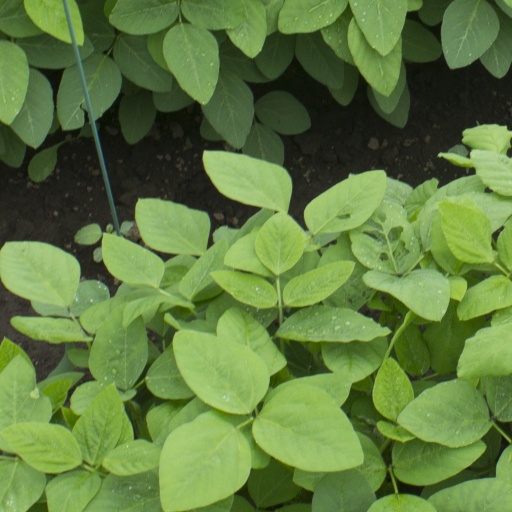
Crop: soybean